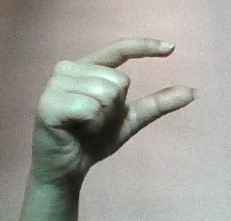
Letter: dal